Maus

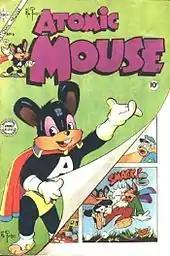
Spiegelman's use of cartoon animals, similar to those shown here, conflicted with readers' expectations.

Spiegelman's perceived audacity in using the Holocaust as his subject was compounded by his telling the story in comics. The prevailing view in the English-speaking world held comics as inherently trivial, thus degrading Spiegelman's subject matter, especially as he used animal heads in place of recognizably human ones. Talking animals have been a staple of comics, and while they have a traditional reputation as children's fare, the underground had long made use of them in adult stories, for example in Robert Crumb's Fritz the Cat, which comics critic Joseph Witek asserts shows that the genre could "open up the way to a paradoxical narrative realism" that "Maus" exploited.